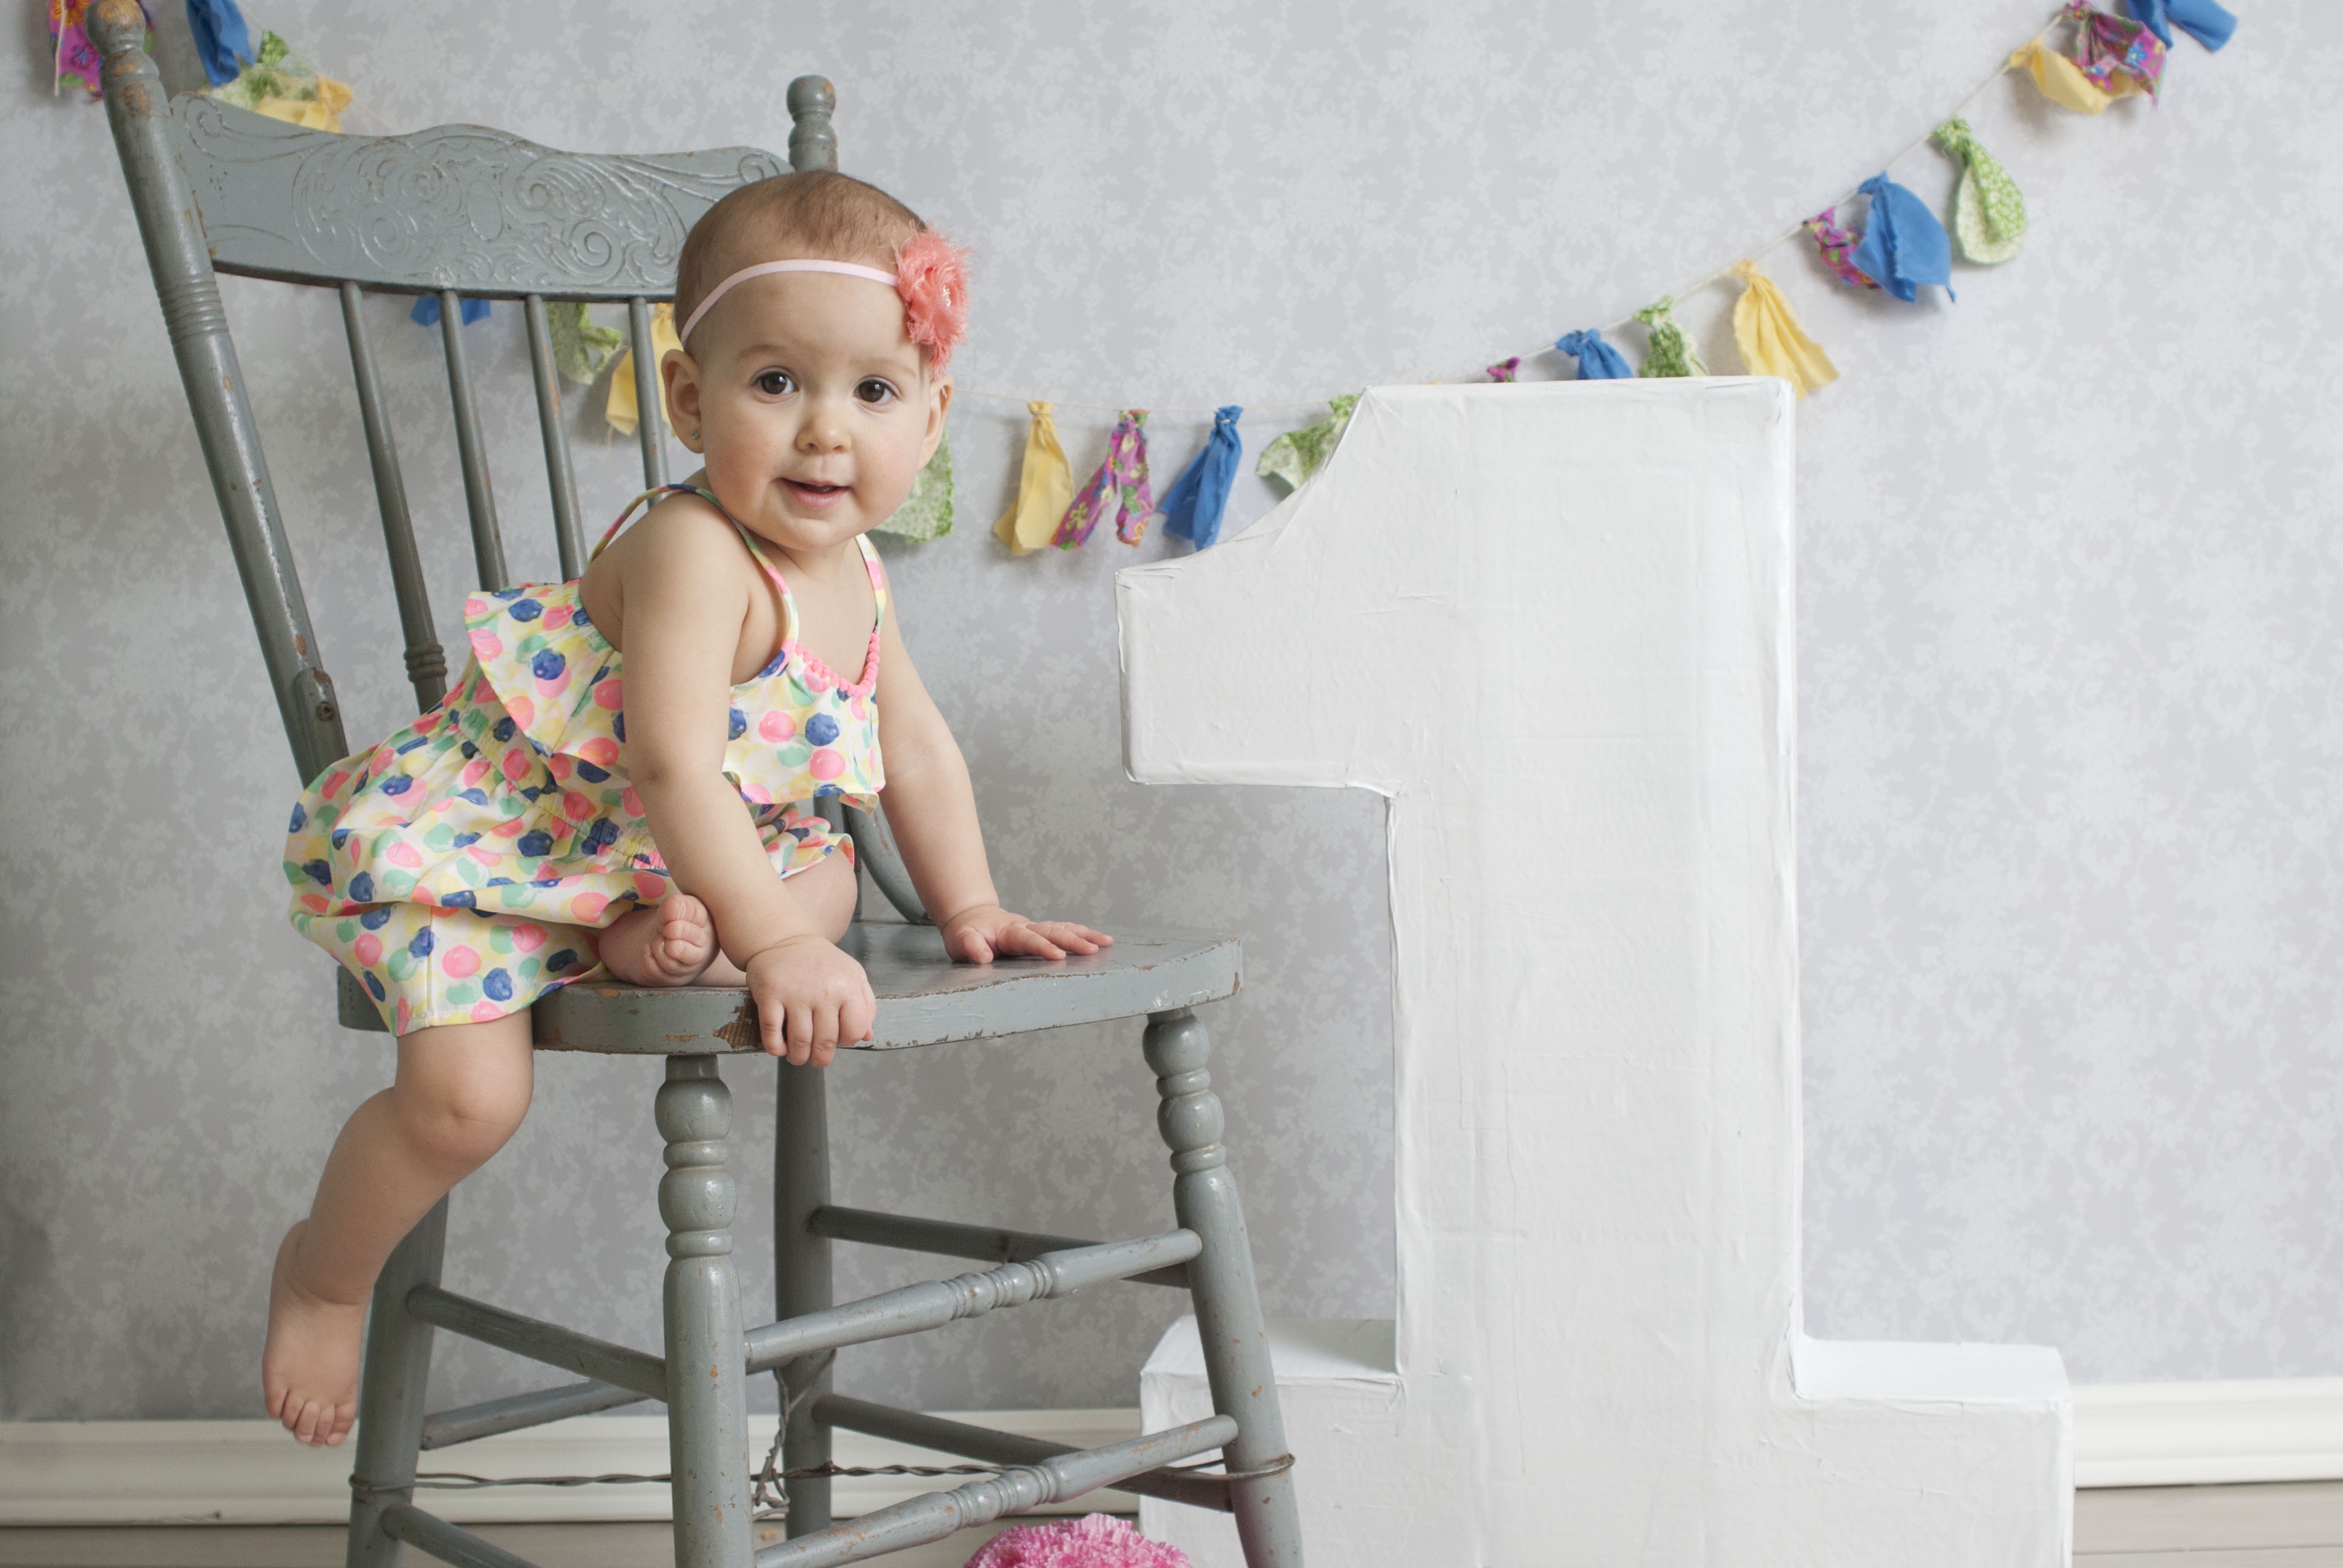
girl, play, cute, celebration, spring, child, childhood, smiling, dress, happy, happiness, toddler, party, birthday